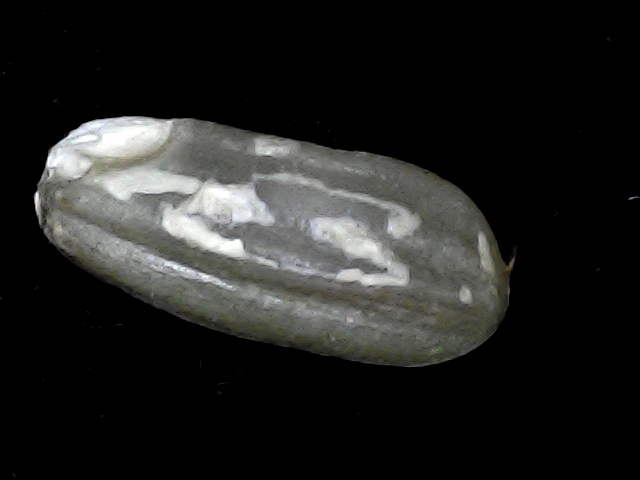
Rice variety: BD91